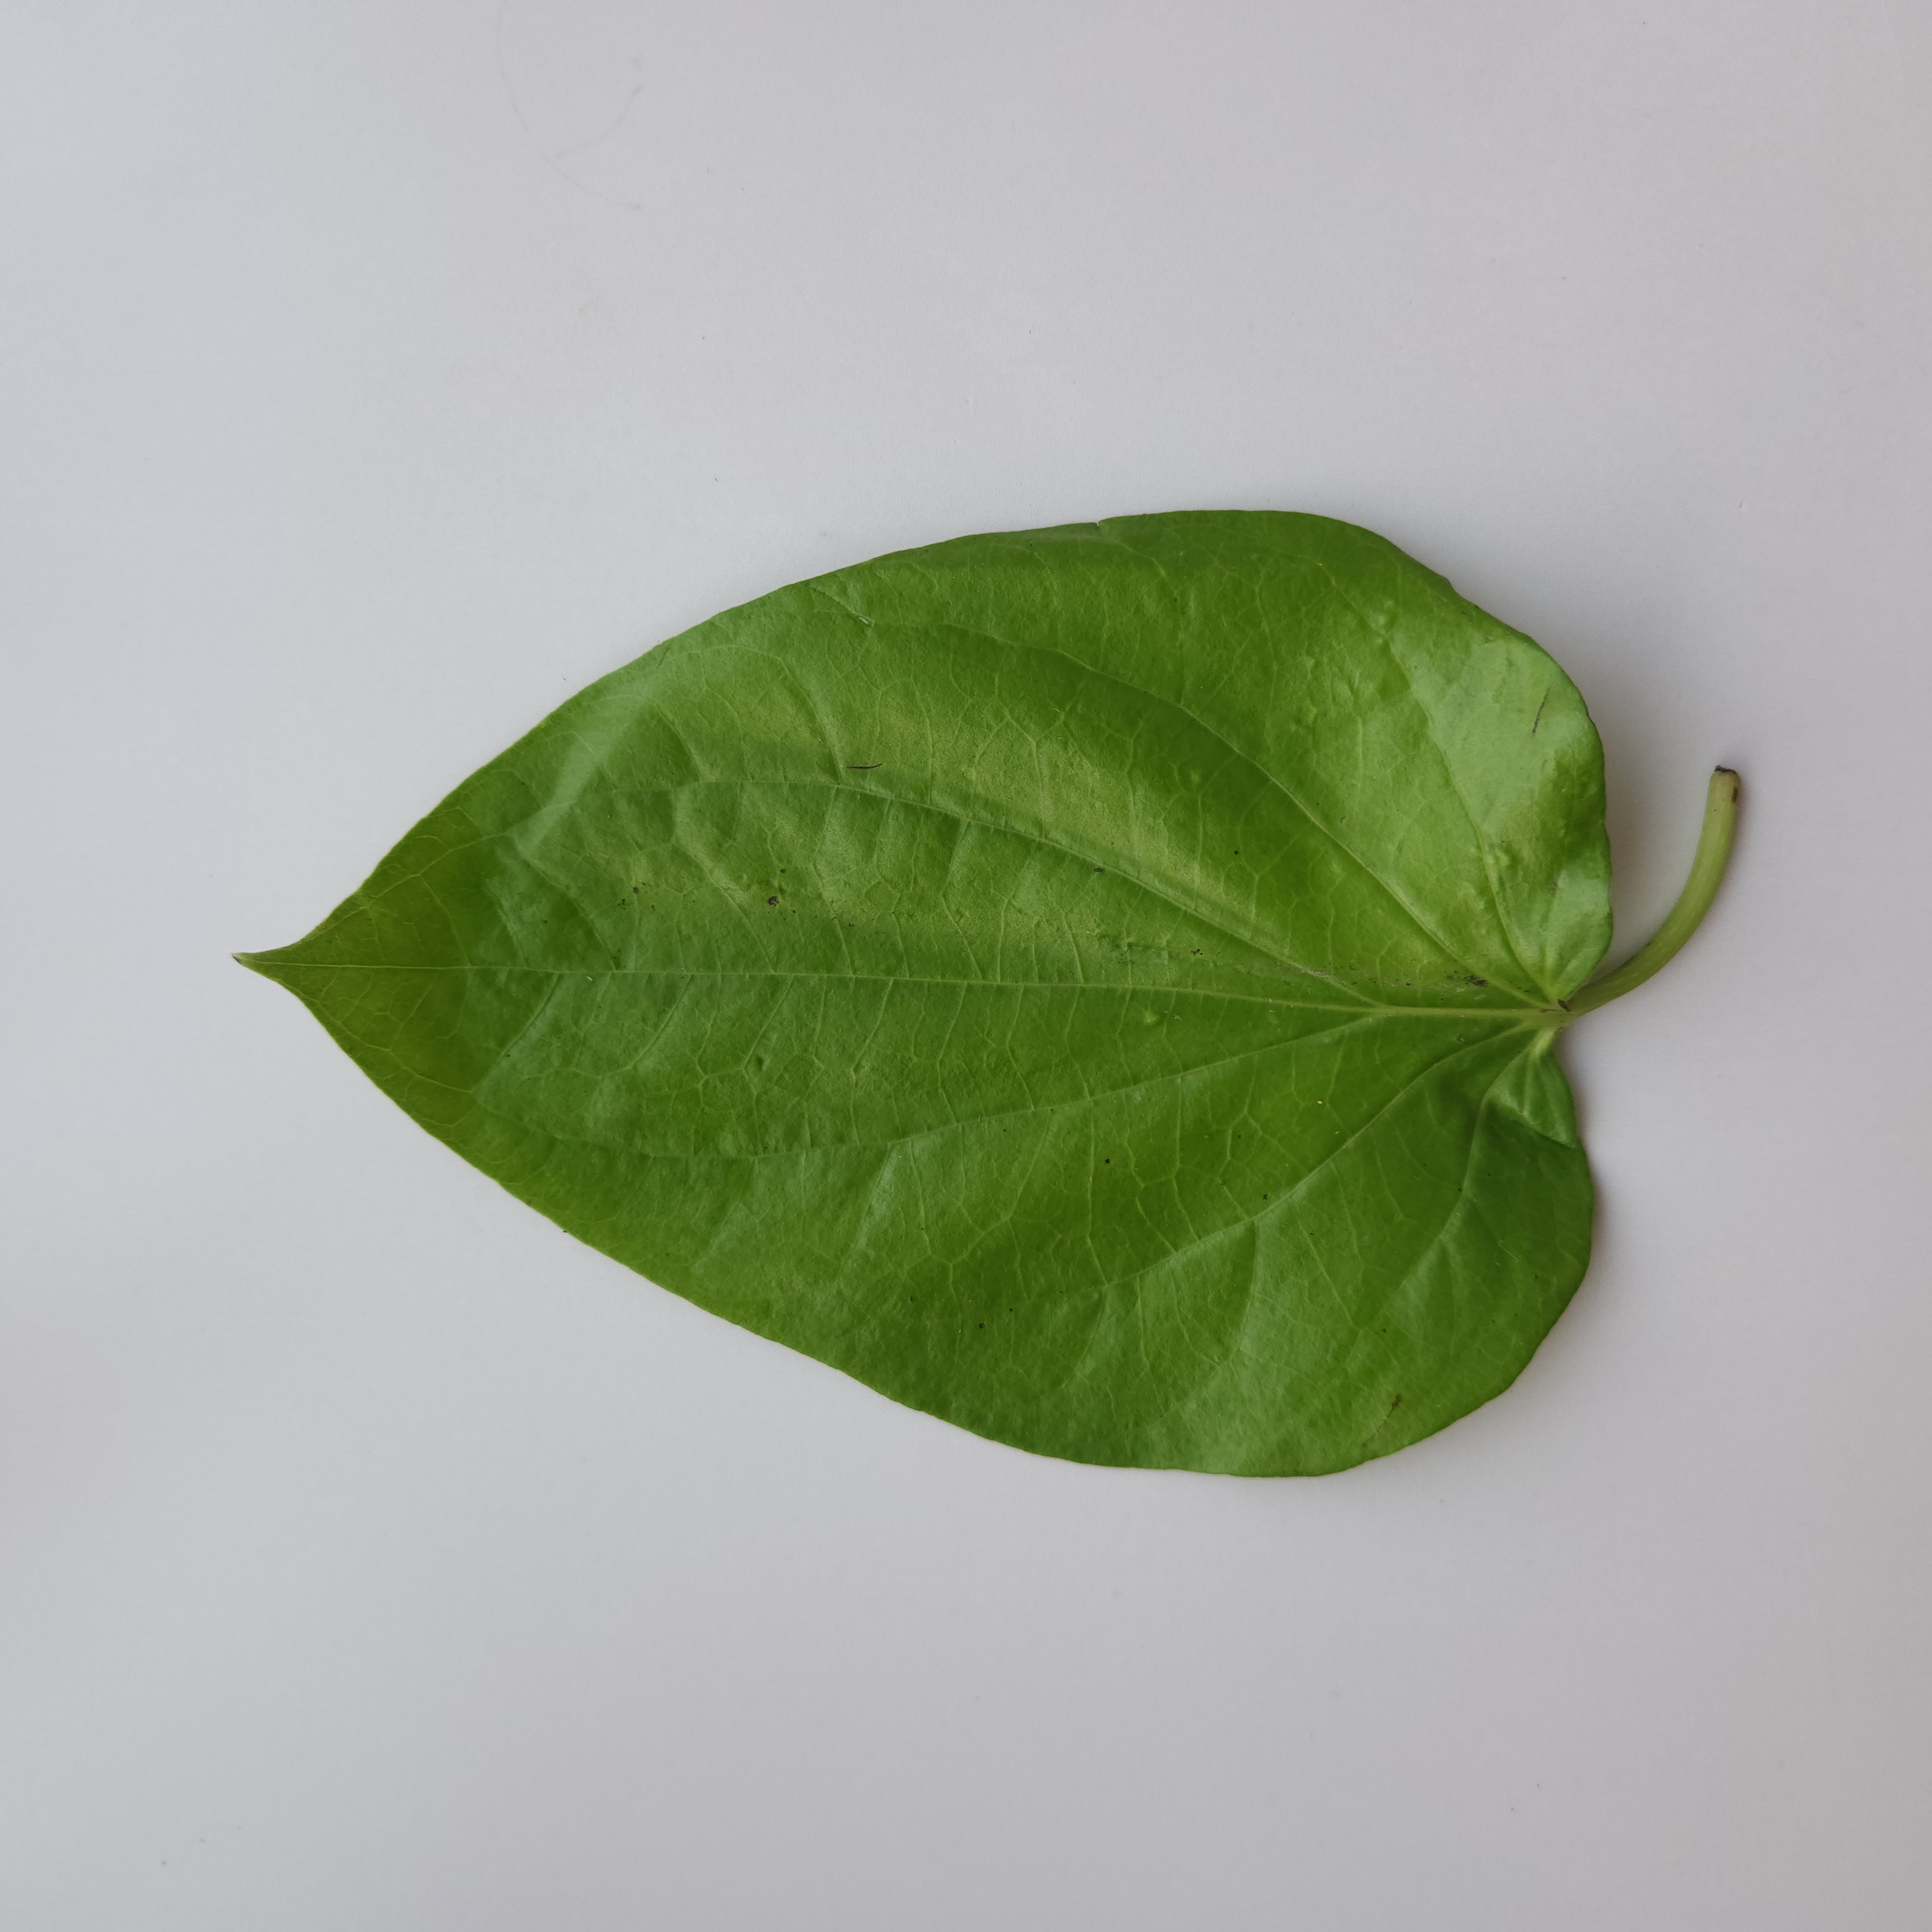
Label: Healthy